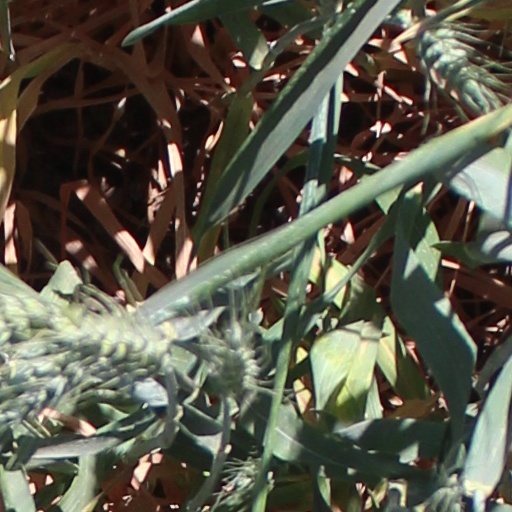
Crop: wheat